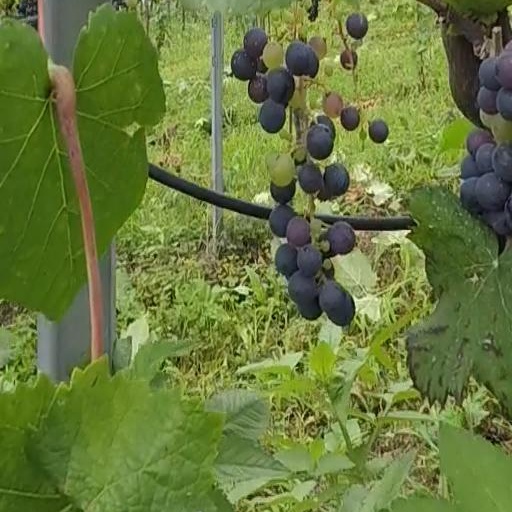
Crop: grape